Sverdlovsk Film Studio

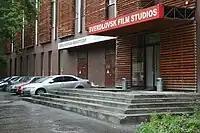
One of entrances of the studio

Gratitude of the Minister of Culture of the Russian Federation (August 28, 2003) — for fruitful work and in connection with the 60th anniversary.